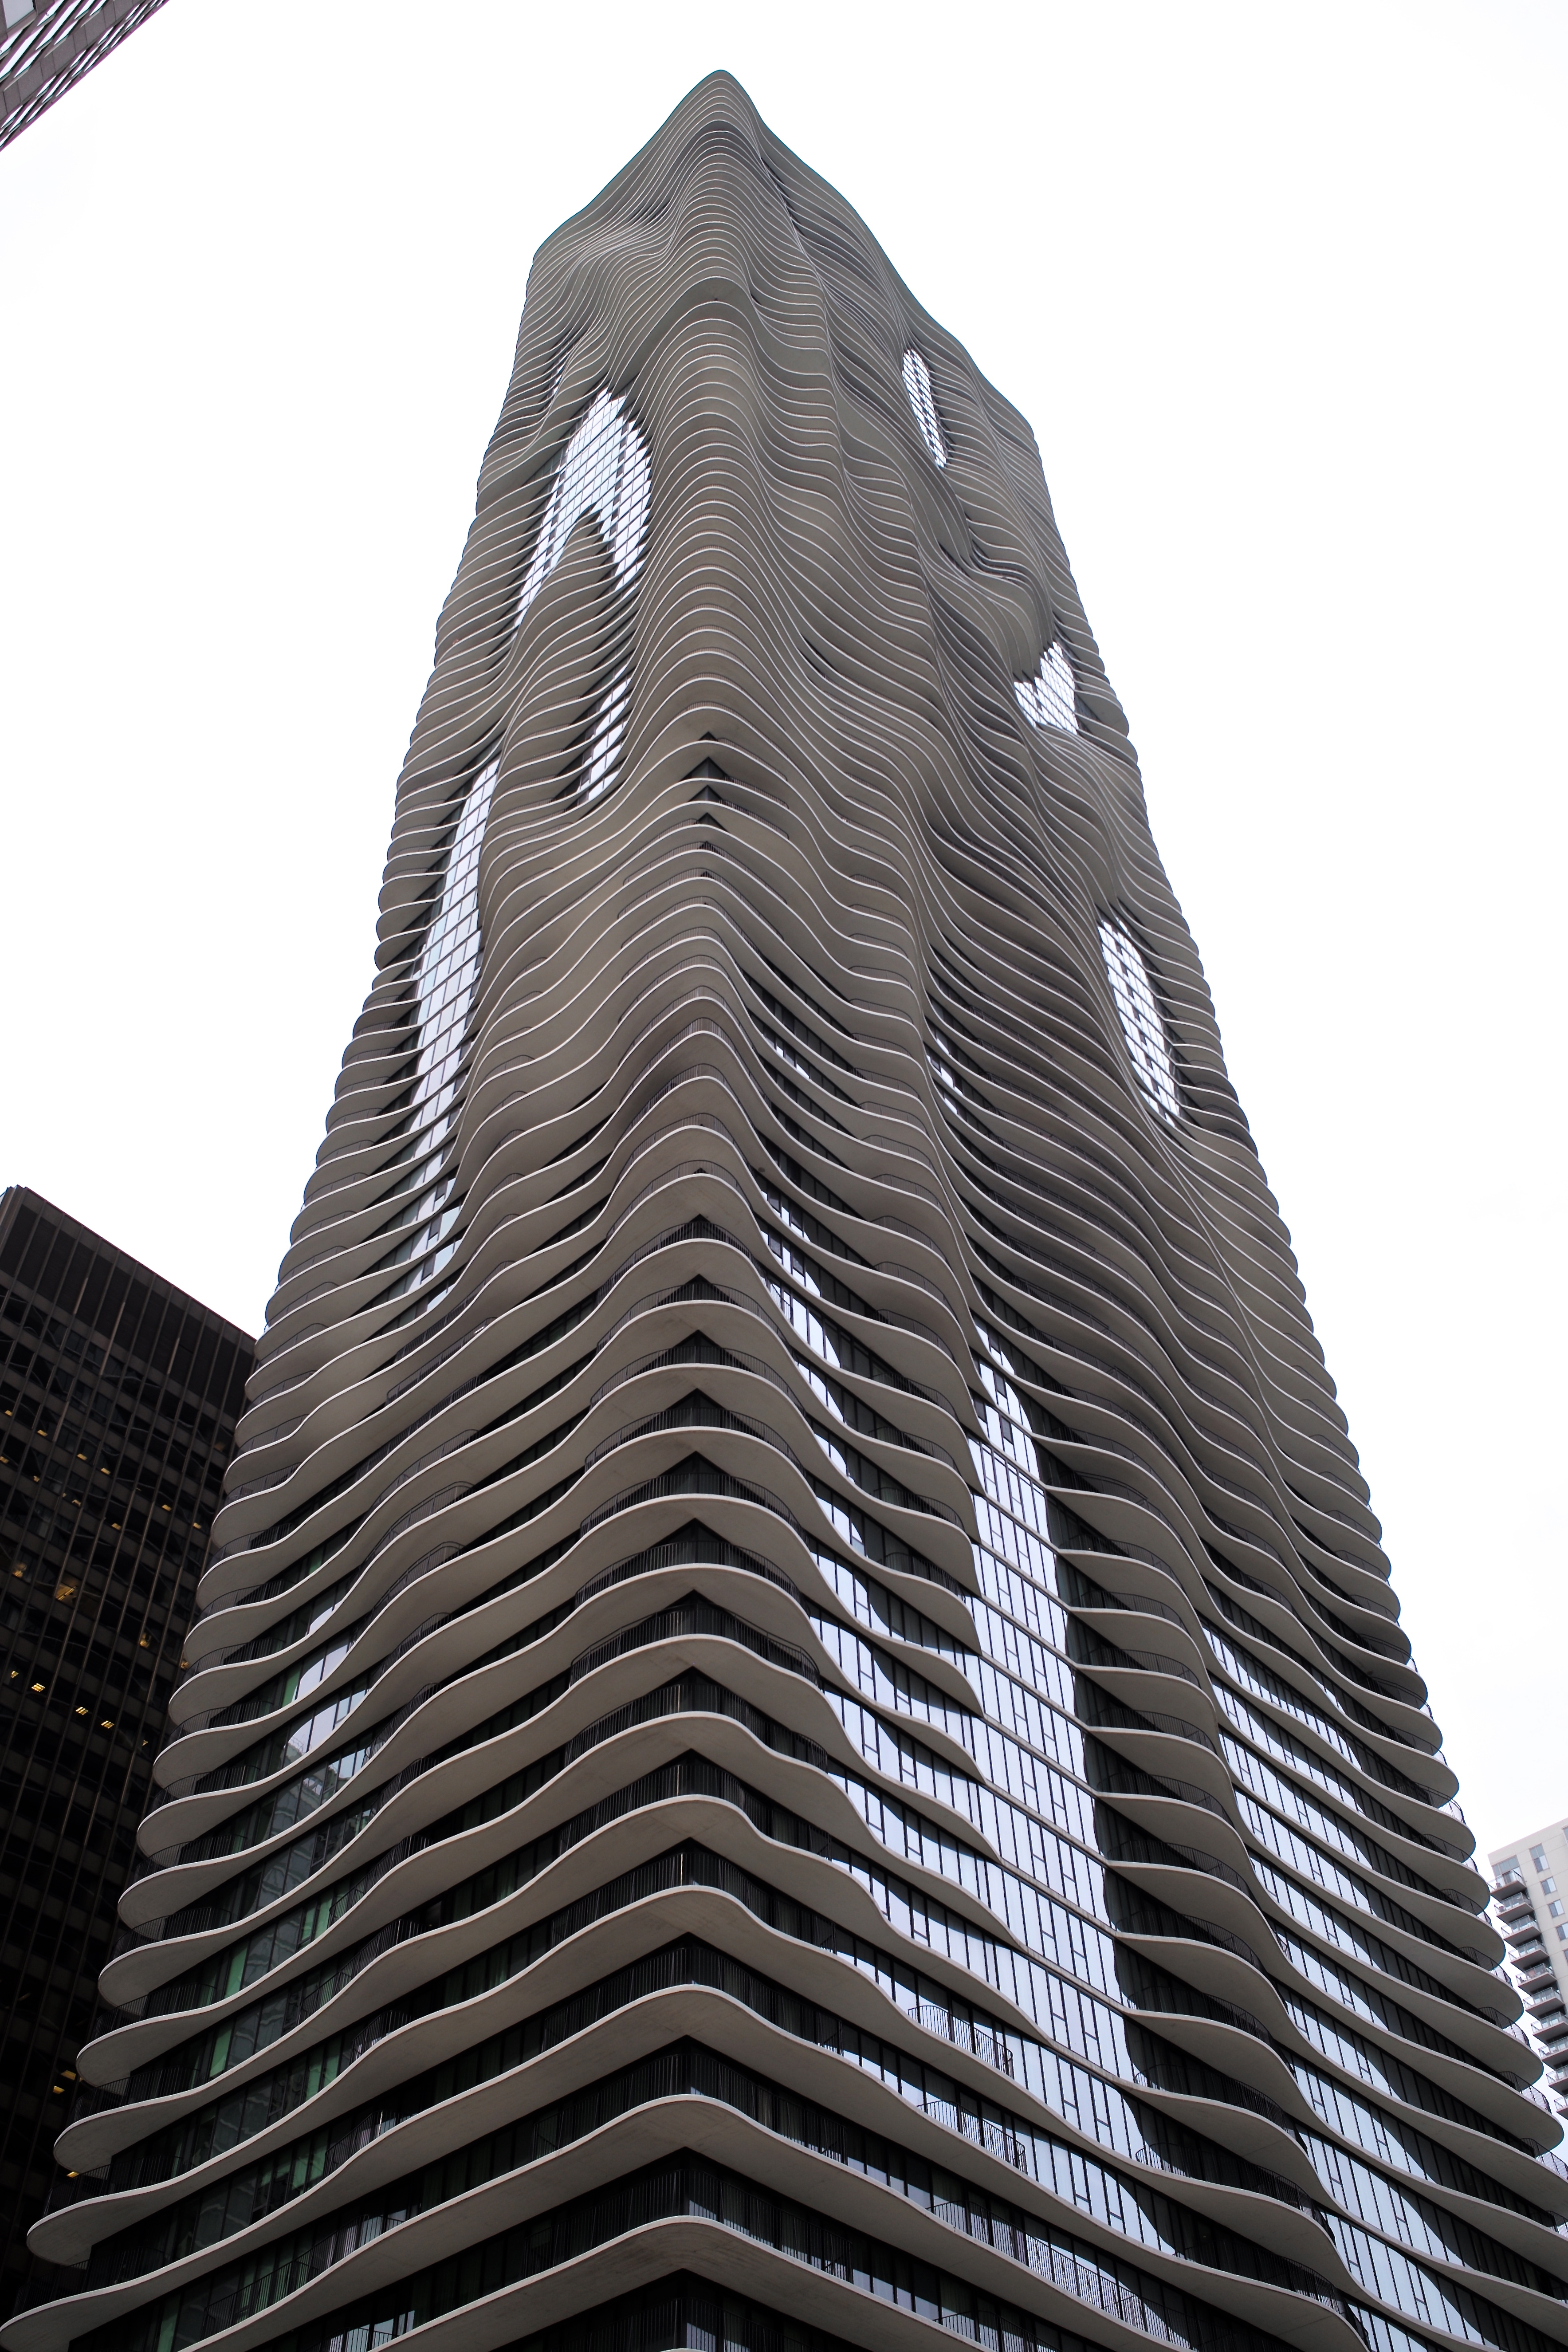
black and white, architecture, building, skyscraper, travel, architect, tower, usa, landmark, chicago, facade, tower block, m, hotel, illinois, apartments, symmetry, 28, f2, leica, 240, summicron, lakeshore, development, east, mixeduse, jeannegang, studiogangarchitects